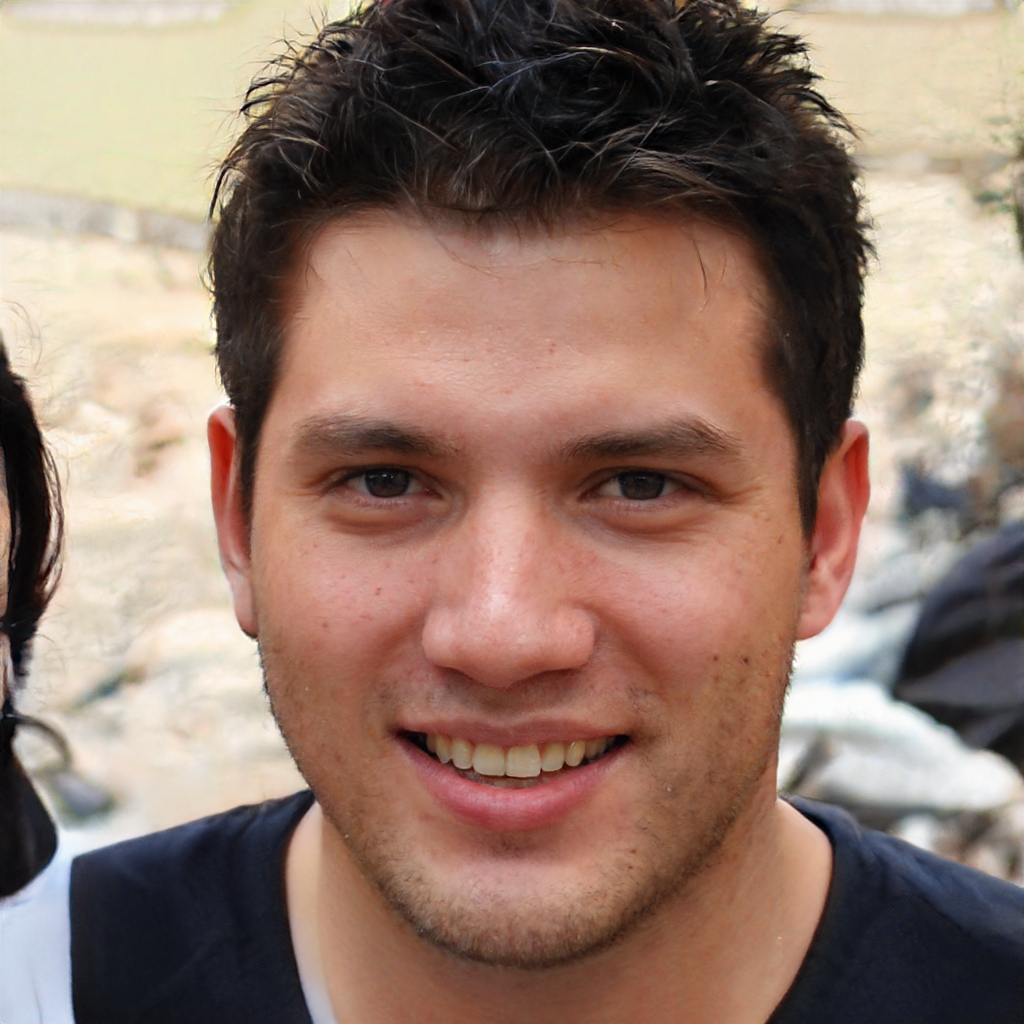
Portrait style: Real Portrait